Indiana

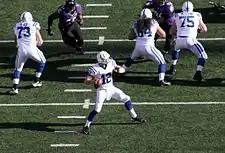
The Indianapolis Colts of the National Football League have been based in the state since 1984.

From 1880 to 1924, a resident of Indiana was included in all but one presidential election. Indiana Representative William Hayden English was nominated for vice president and ran with Winfield Scott Hancock in the 1880 election. Former Indiana Governor Thomas A. Hendricks was elected vice president in 1884. He served until his death on November 25, 1885, under President Grover Cleveland. In 1888, former Senator from Indiana Benjamin Harrison was elected president and served one term. He remains the only President from Indiana. Indiana Senator Charles W. Fairbanks was elected vice president in 1904, serving under President Theodore Roosevelt until 1909. Fairbanks made another run for vice president with Charles Evans Hughes in 1916, but they both lost to Woodrow Wilson and former Indiana Governor Thomas R. Marshall, who served as vice president from 1913 until 1921. Not until 1988 did another presidential election involve a native of Indiana when Senator Dan Quayle was elected vice president and served one term with George H. W. Bush. Governor Mike Pence was elected vice president in 2016 and served one term with Donald Trump.